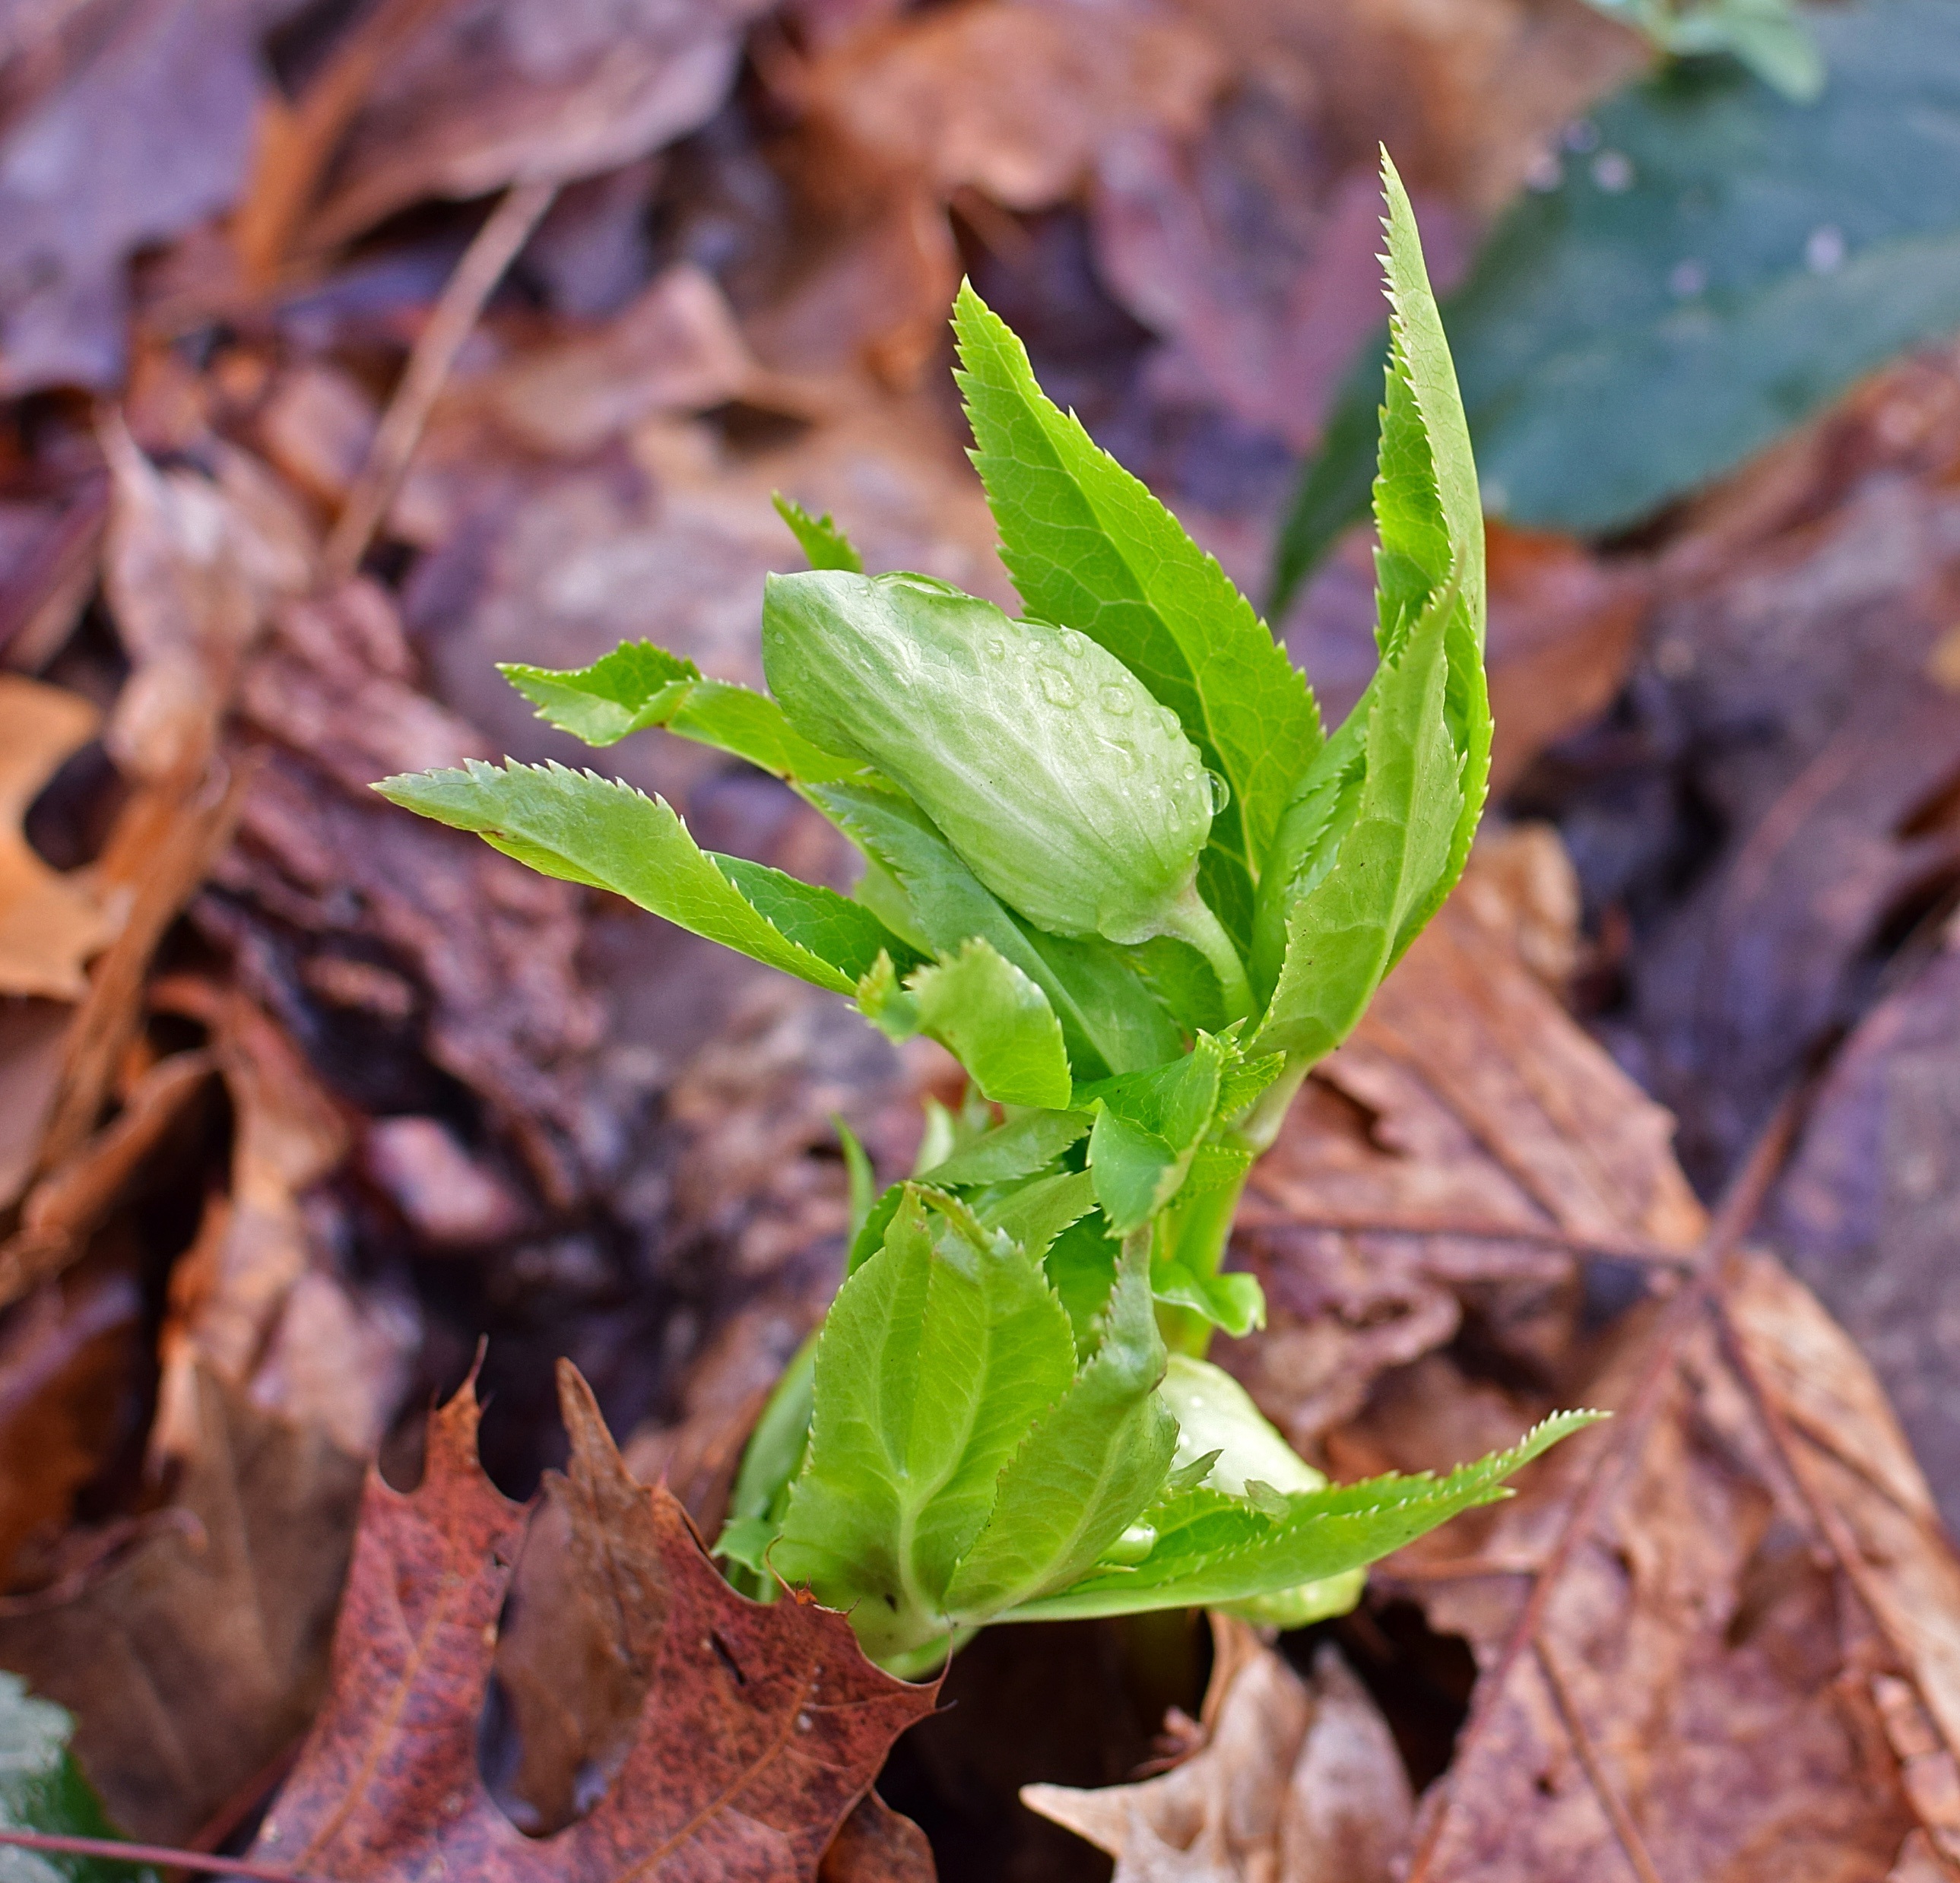
nature, blossom, plant, leaf, flower, bloom, green, herb, natural, garden, flora, bud, hellebore, plant stem, vascular plant, lenten rose, lenten rose in bud